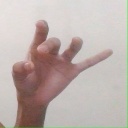
अक्षर: ओ